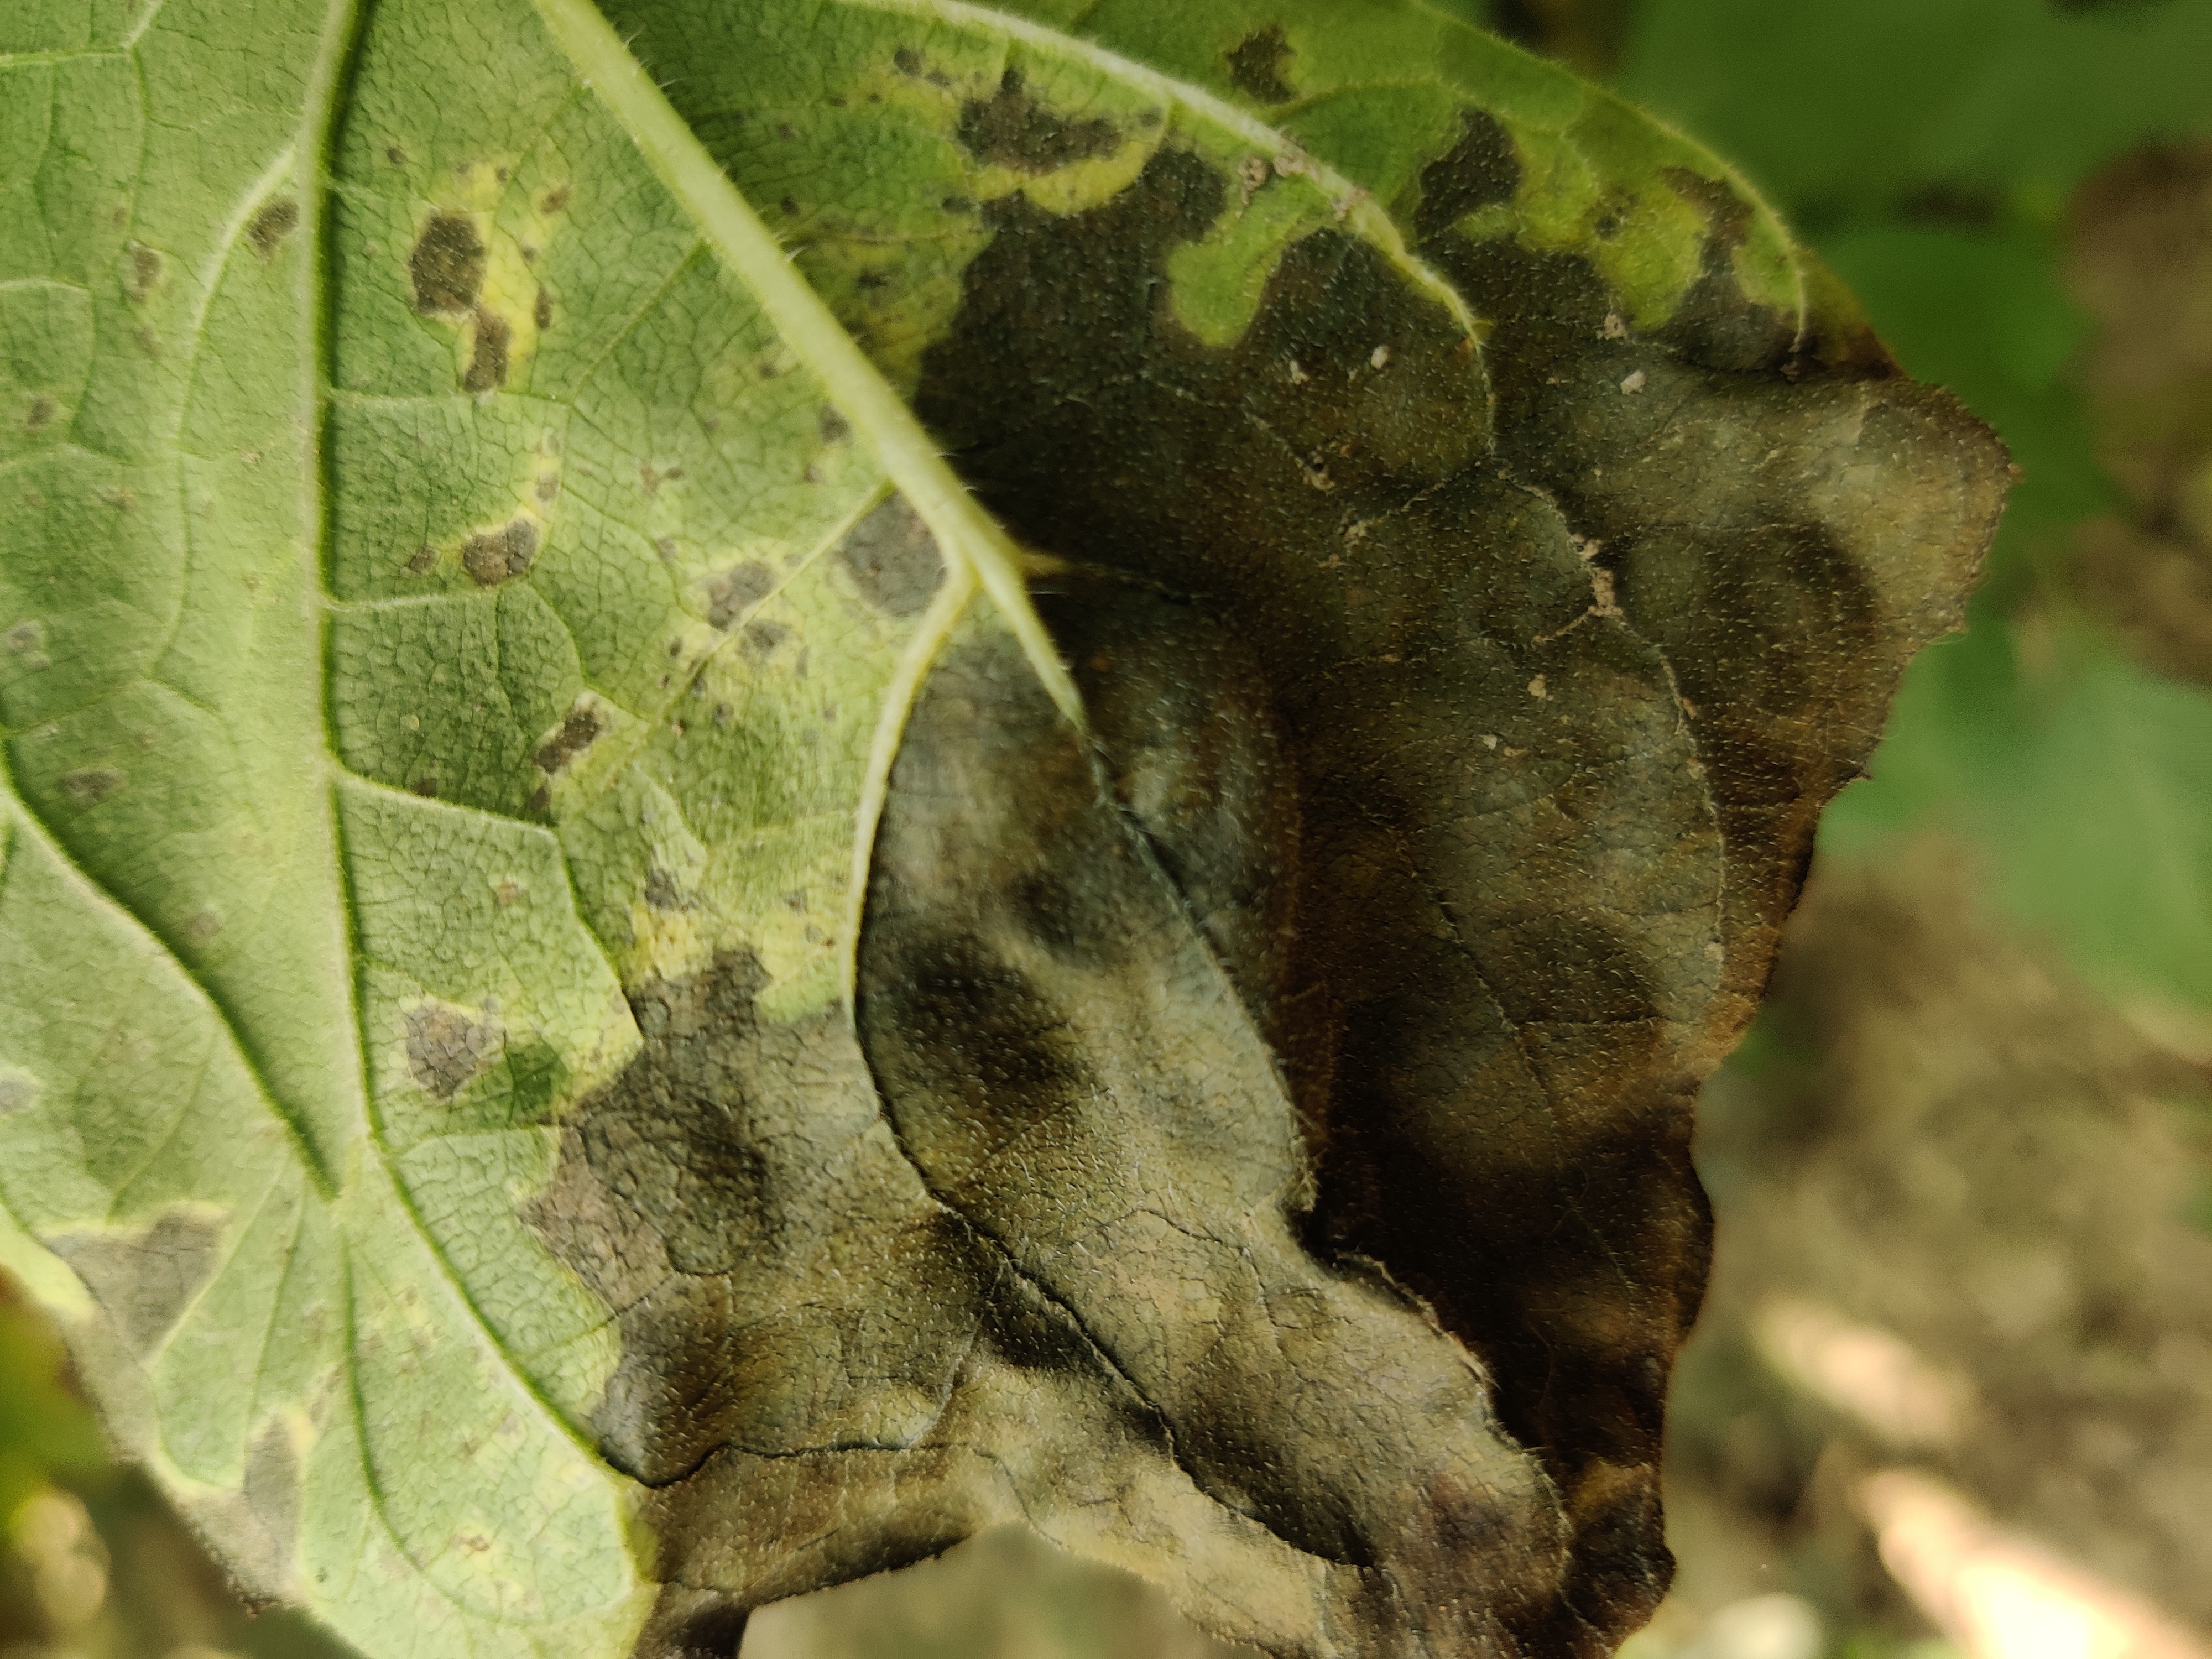
Label: Leaf_scars